Anyer

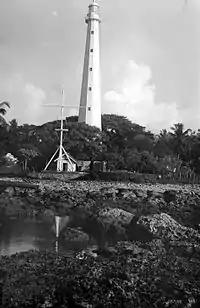
Anyer lighthouse (1933)

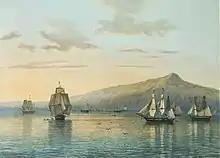
Coast of Java Sea off Anyer.

Anyer, also known as Anjer or Angier, is a coastal town in Banten, formerly West Java, Indonesia, west of Jakarta and south of Merak. A significant coastal town late 18th century, Anyer faces the Sunda Strait.